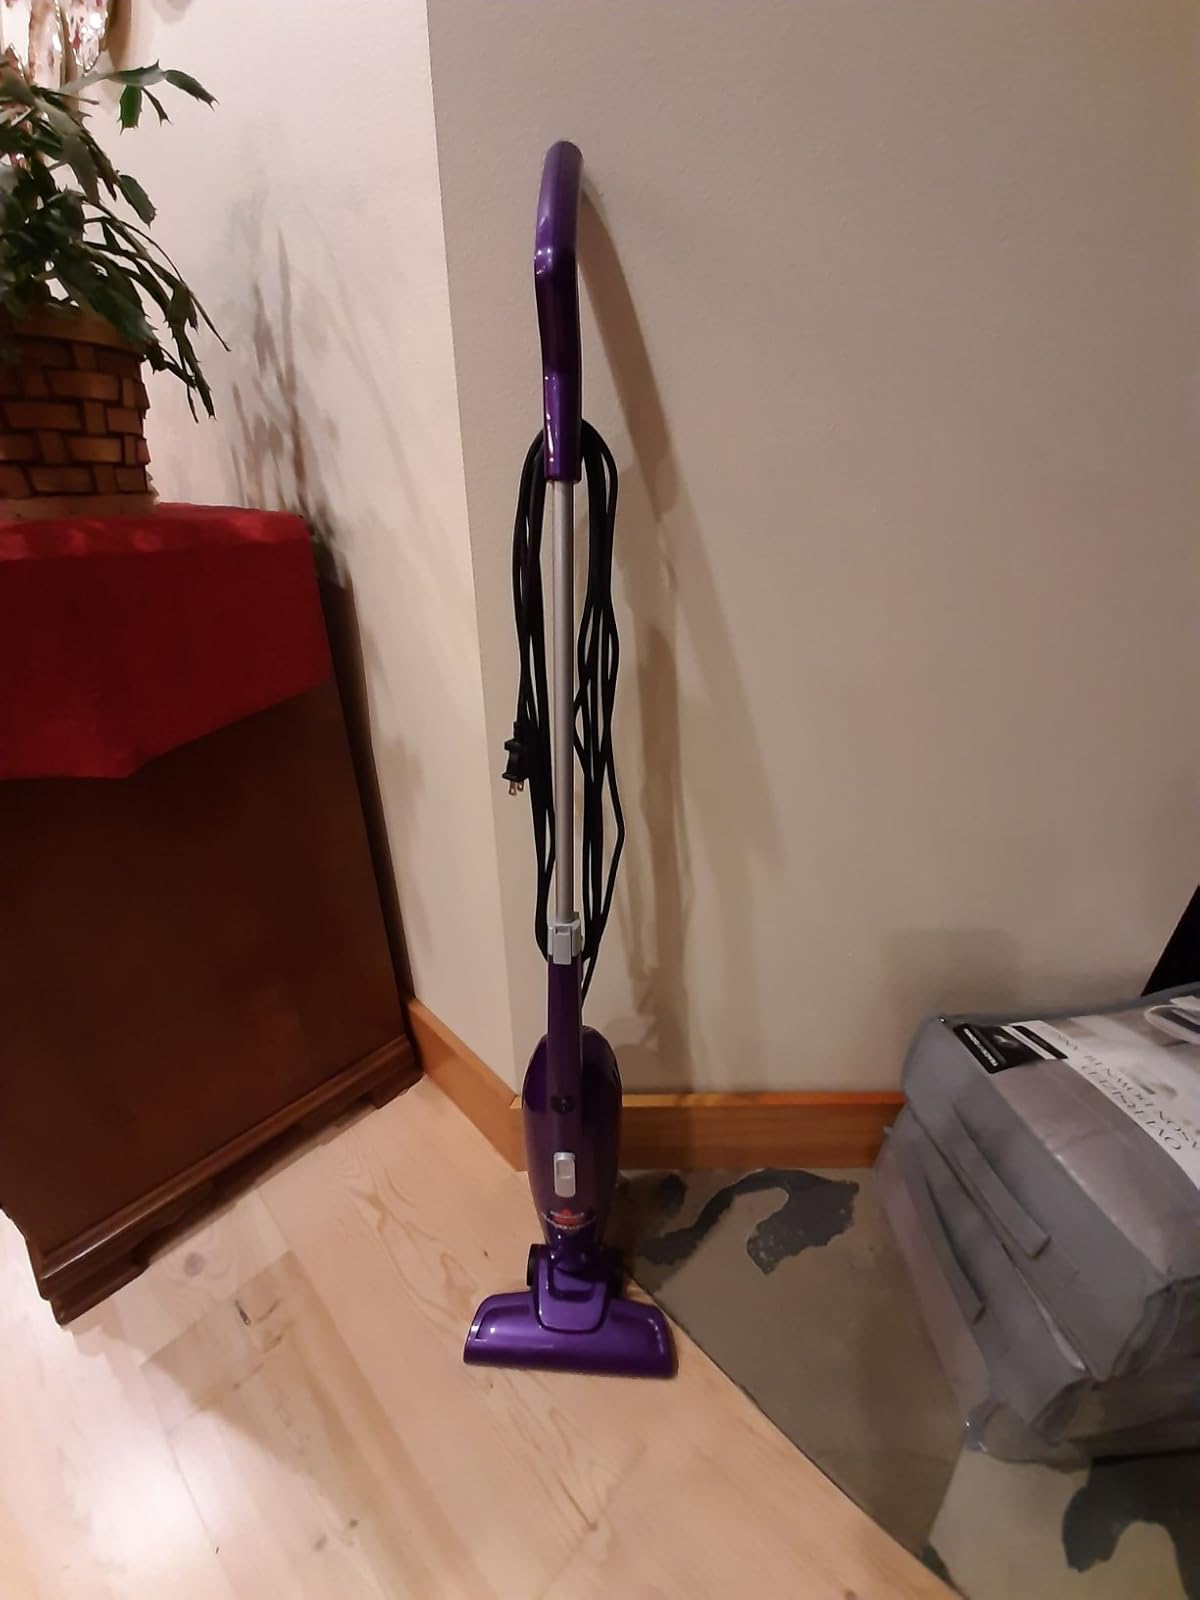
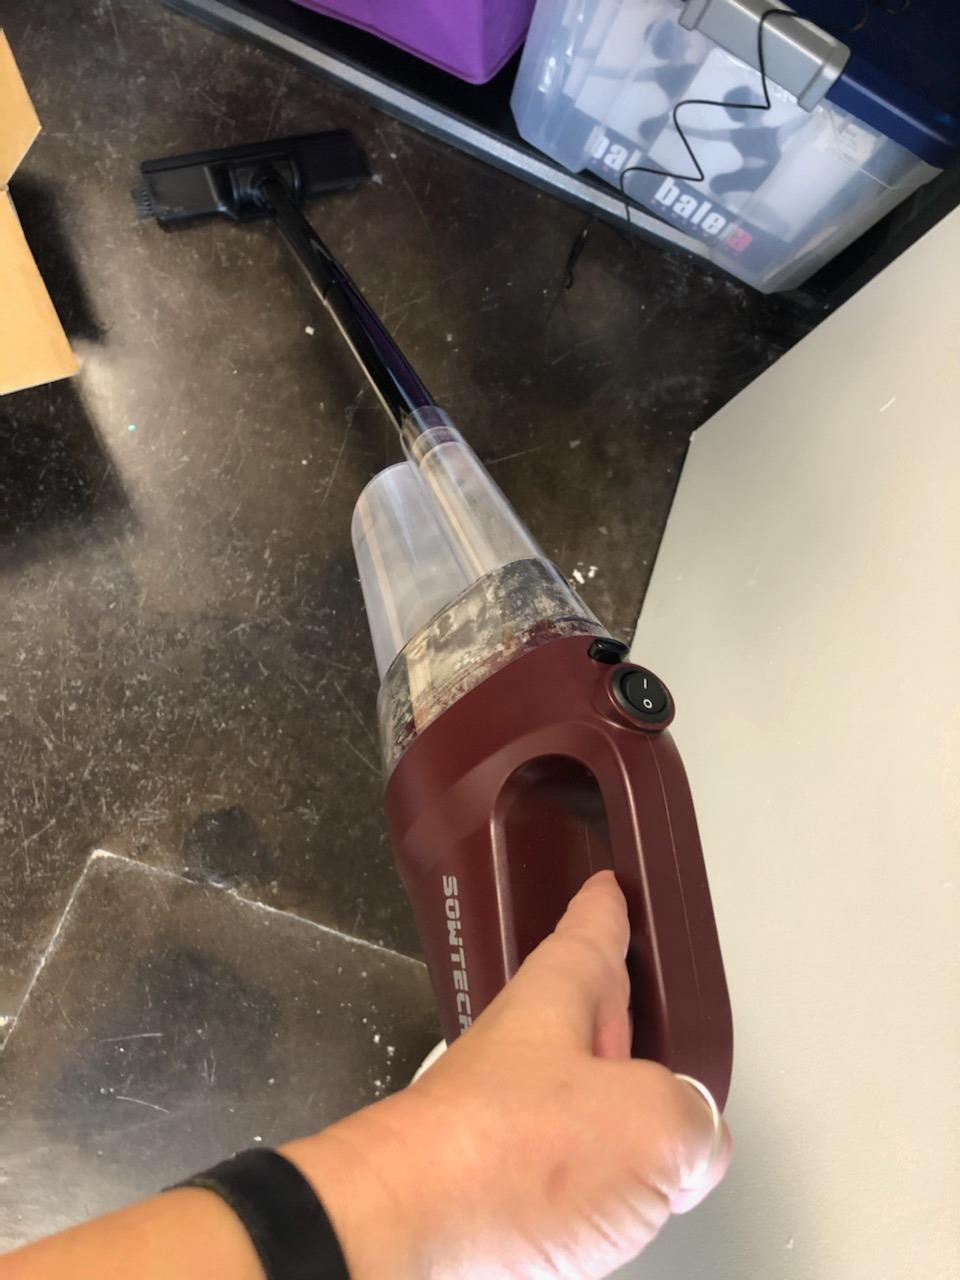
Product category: items_vacuum
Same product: no